Champex

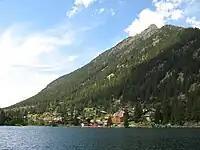
Champex

Champex (also Champex-Lac) is a village located in the French-speaking Swiss canton of Valais, part of the municipality of Orsières.